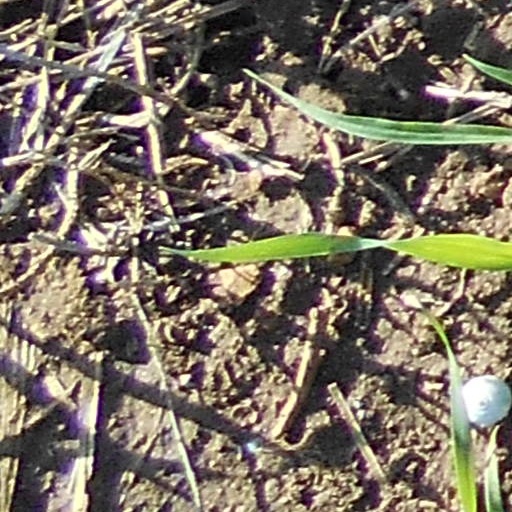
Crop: wheat